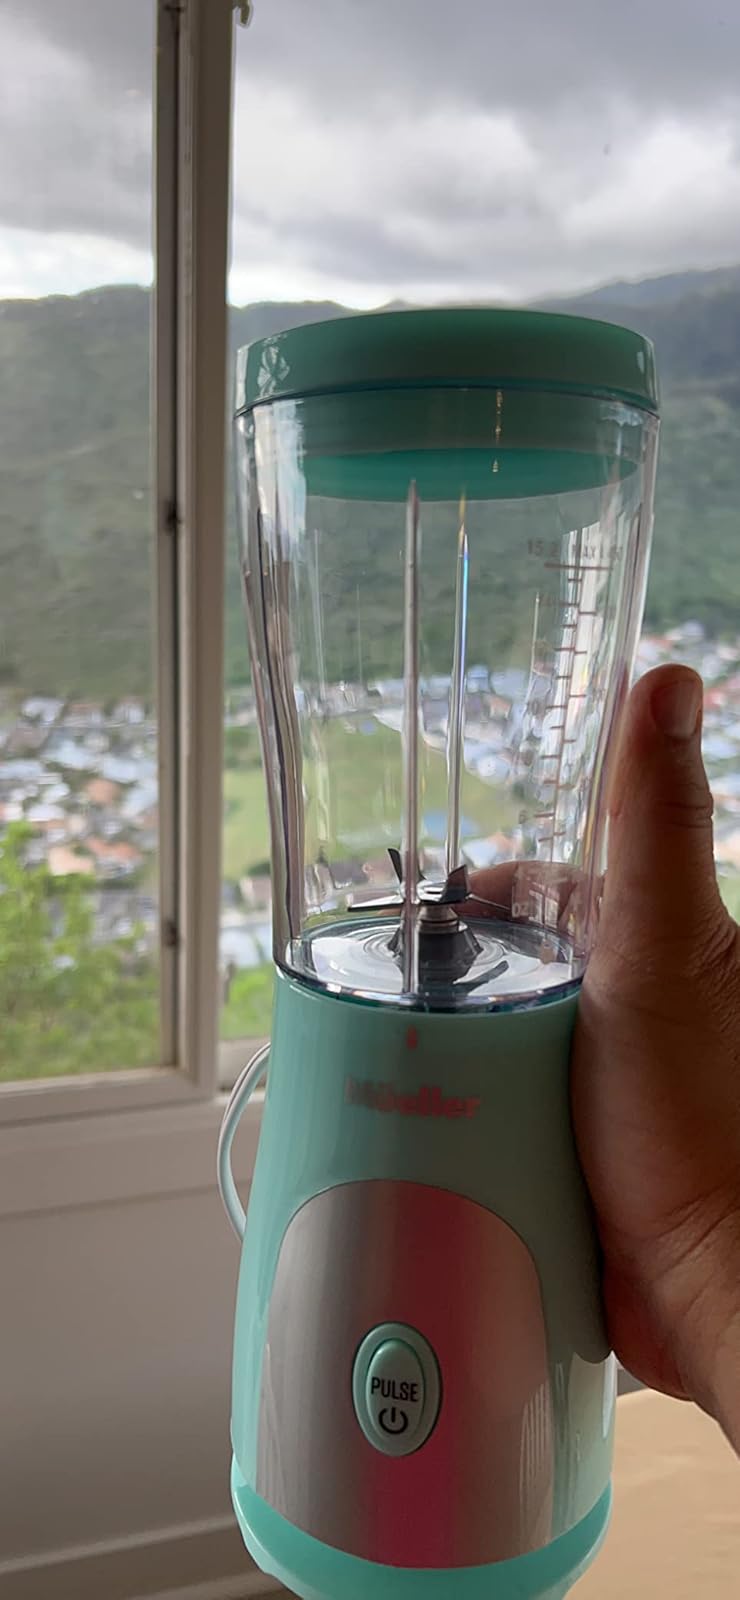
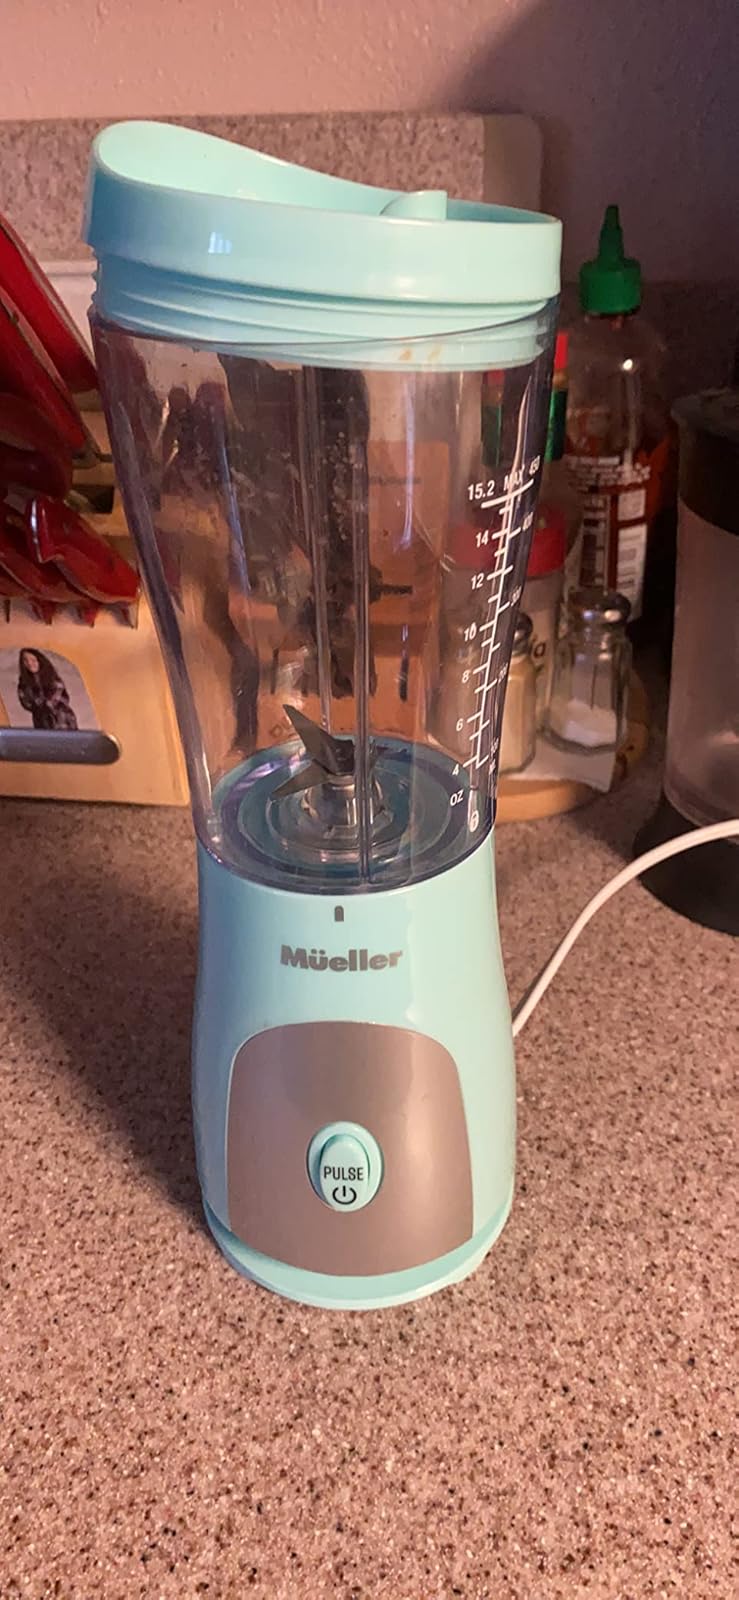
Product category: items_blender
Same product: yes